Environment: lab
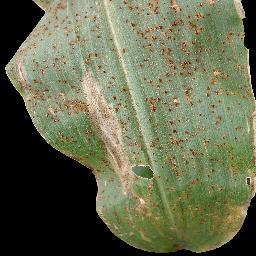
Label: common_rust